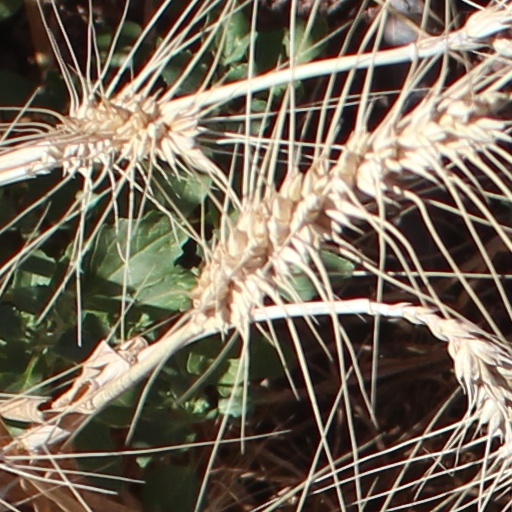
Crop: wheat